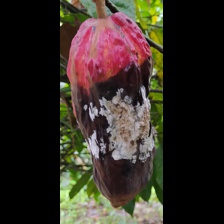
Label: moniliophthora